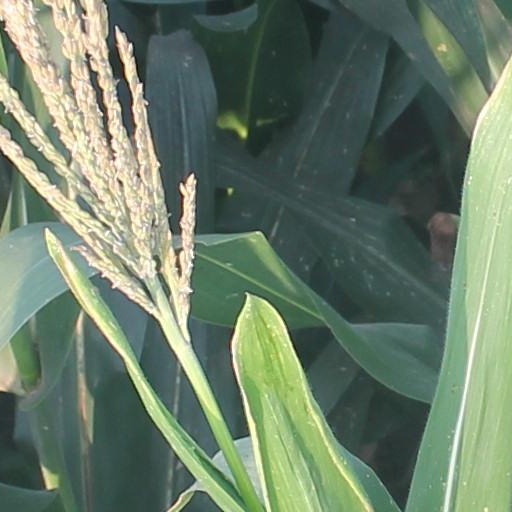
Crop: maize; corn